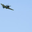
Label: airplane